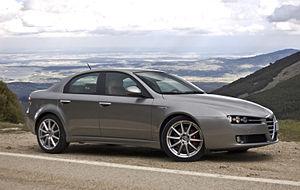
Italdesign-Giugiaro S.p.A est une entreprise italienne de design automobile fondée en 1968 par le designer Giorgetto Giugiaro.
L'Alfa Romeo 159 est une berline sportive de luxe fabriquée par le constructeur italien Alfa Romeo, filiale du groupe Fiat Automobiles, de 2005 à 2013.
Giorgetto Giugiaro, né le 7 août 1938, à Garessio, dans la province de Coni, au Piémont, est un designer automobile italien parmi les plus prolifiques de l'histoire de cette industrie.